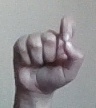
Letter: fa